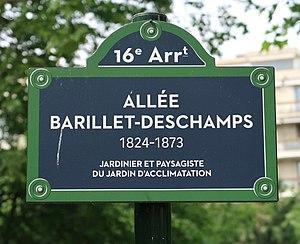
Plaque de l'allée Barillet-Deschamps, dans le jardin d'acclimatation (Paris, 16e).